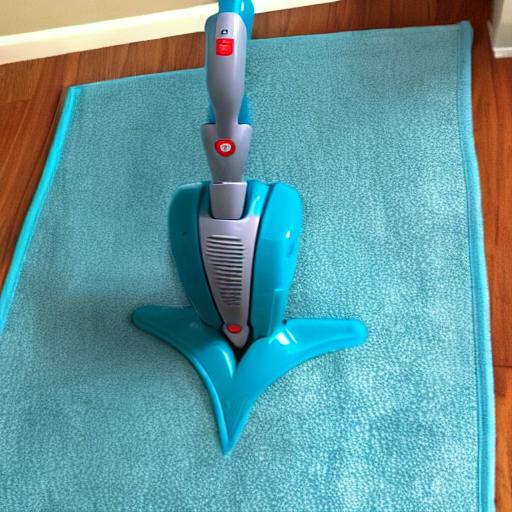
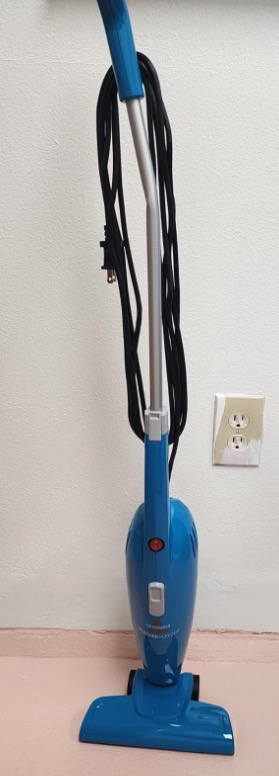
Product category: items_vacuum
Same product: no